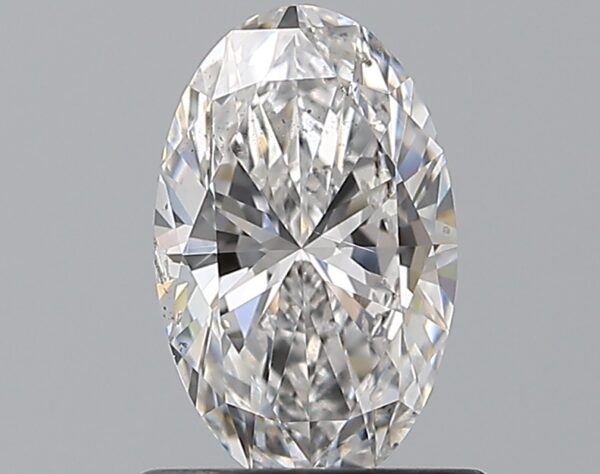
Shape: oval
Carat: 0.71
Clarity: SI1
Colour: D
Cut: EX
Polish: EX
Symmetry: EX
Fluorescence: N
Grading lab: GIA
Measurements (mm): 7.73 x 4.8 x 2.97